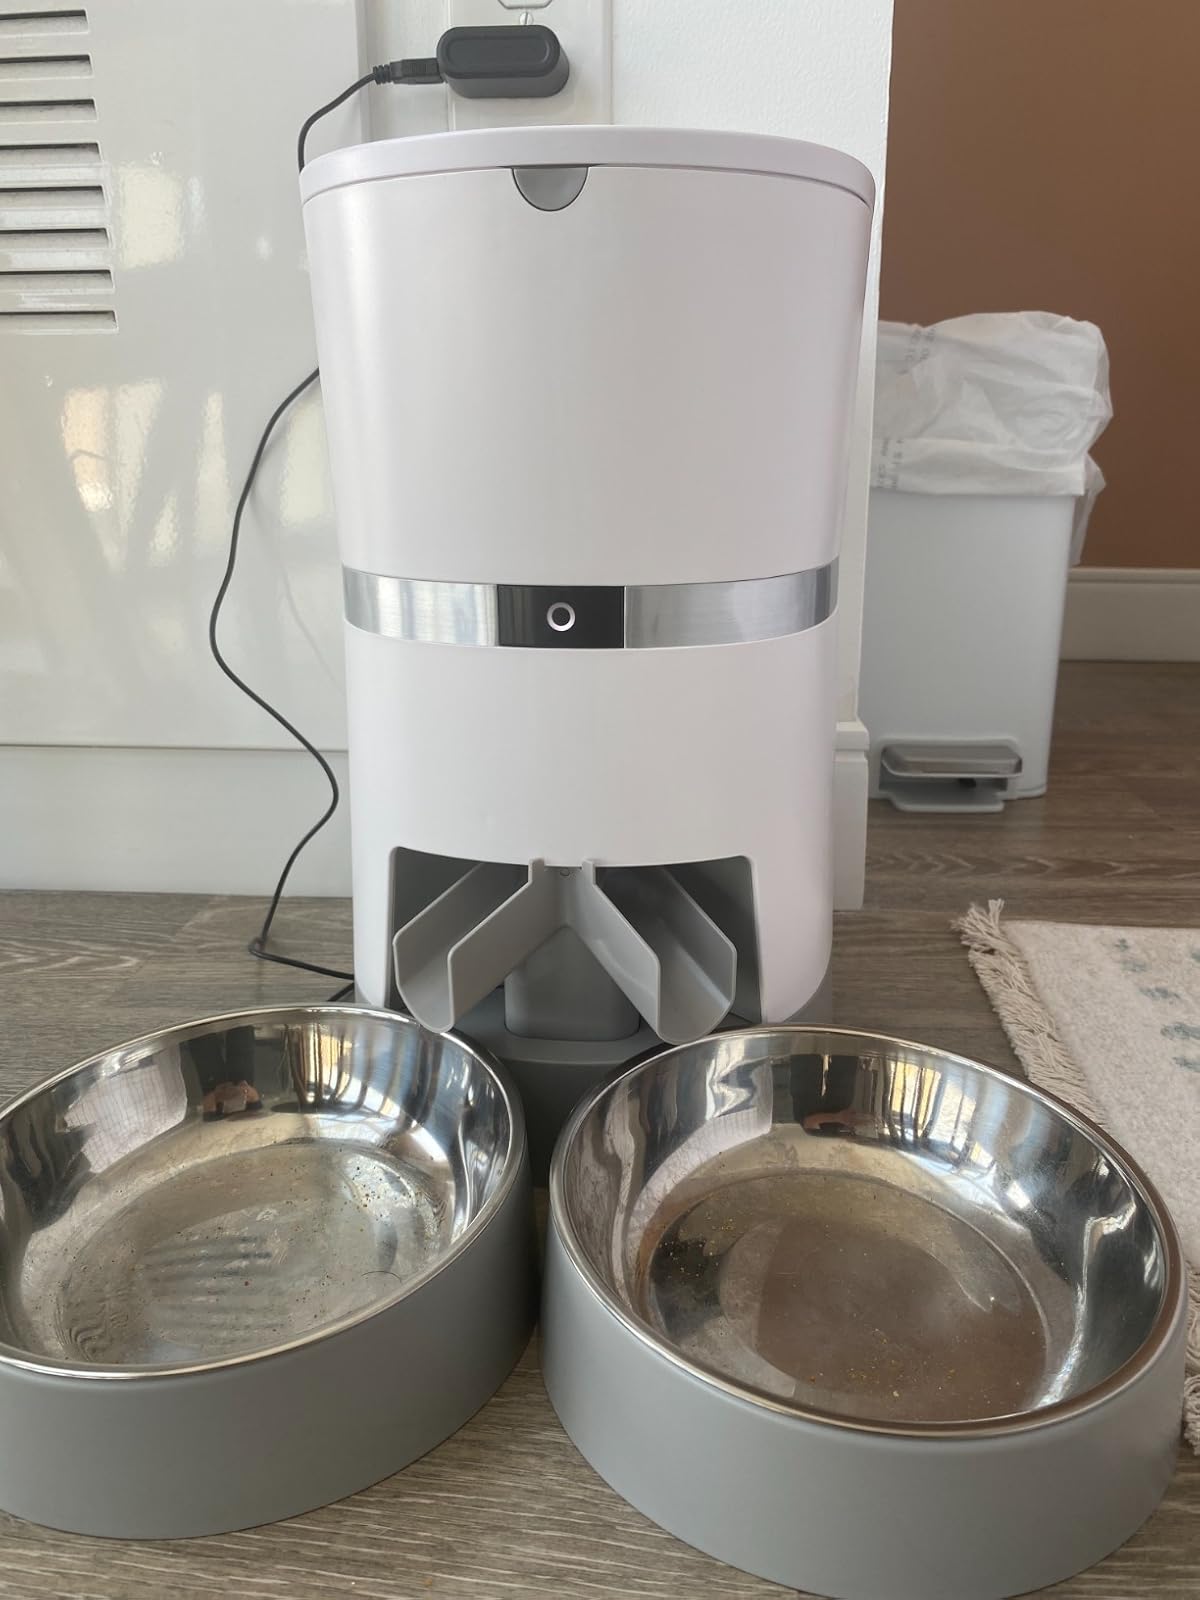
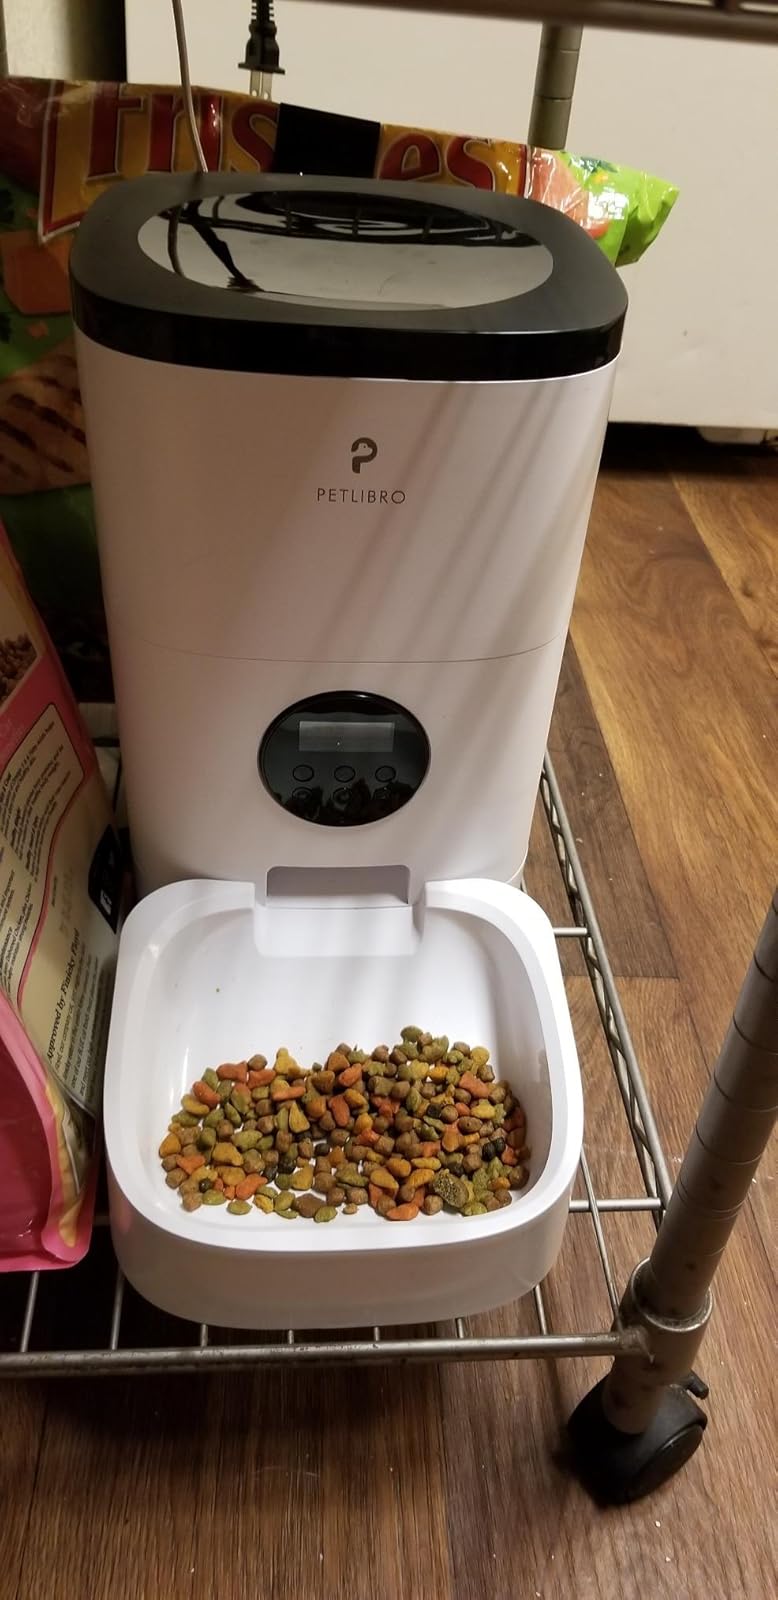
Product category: items_feeder
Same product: no